Royal College of Physicians and Surgeons of Canada

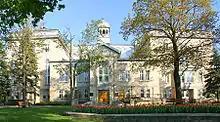
The Royal College headquarters at 774 Echo Drive in Ottawa, Canada

In June 1929, a special Act of Parliament established the Royal College of Physicians and Surgeons of Canada to oversee postgraduate medical education in Canada. At first, the Royal College offered just two specialty qualifications: Fellowship in general medicine and Fellowship in general surgery. By 2014, the Royal College had expanded its activities to recognize 80 disciplines, granting Fellowships in 30 specialties, 35 subspecialties, two special programs and 13 Areas of Focused Competence (AFC-diplomas).